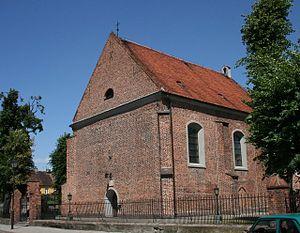
Kostrzyn est une ville de la Voïvodie de Grande-Pologne et du powiat de Poznań.